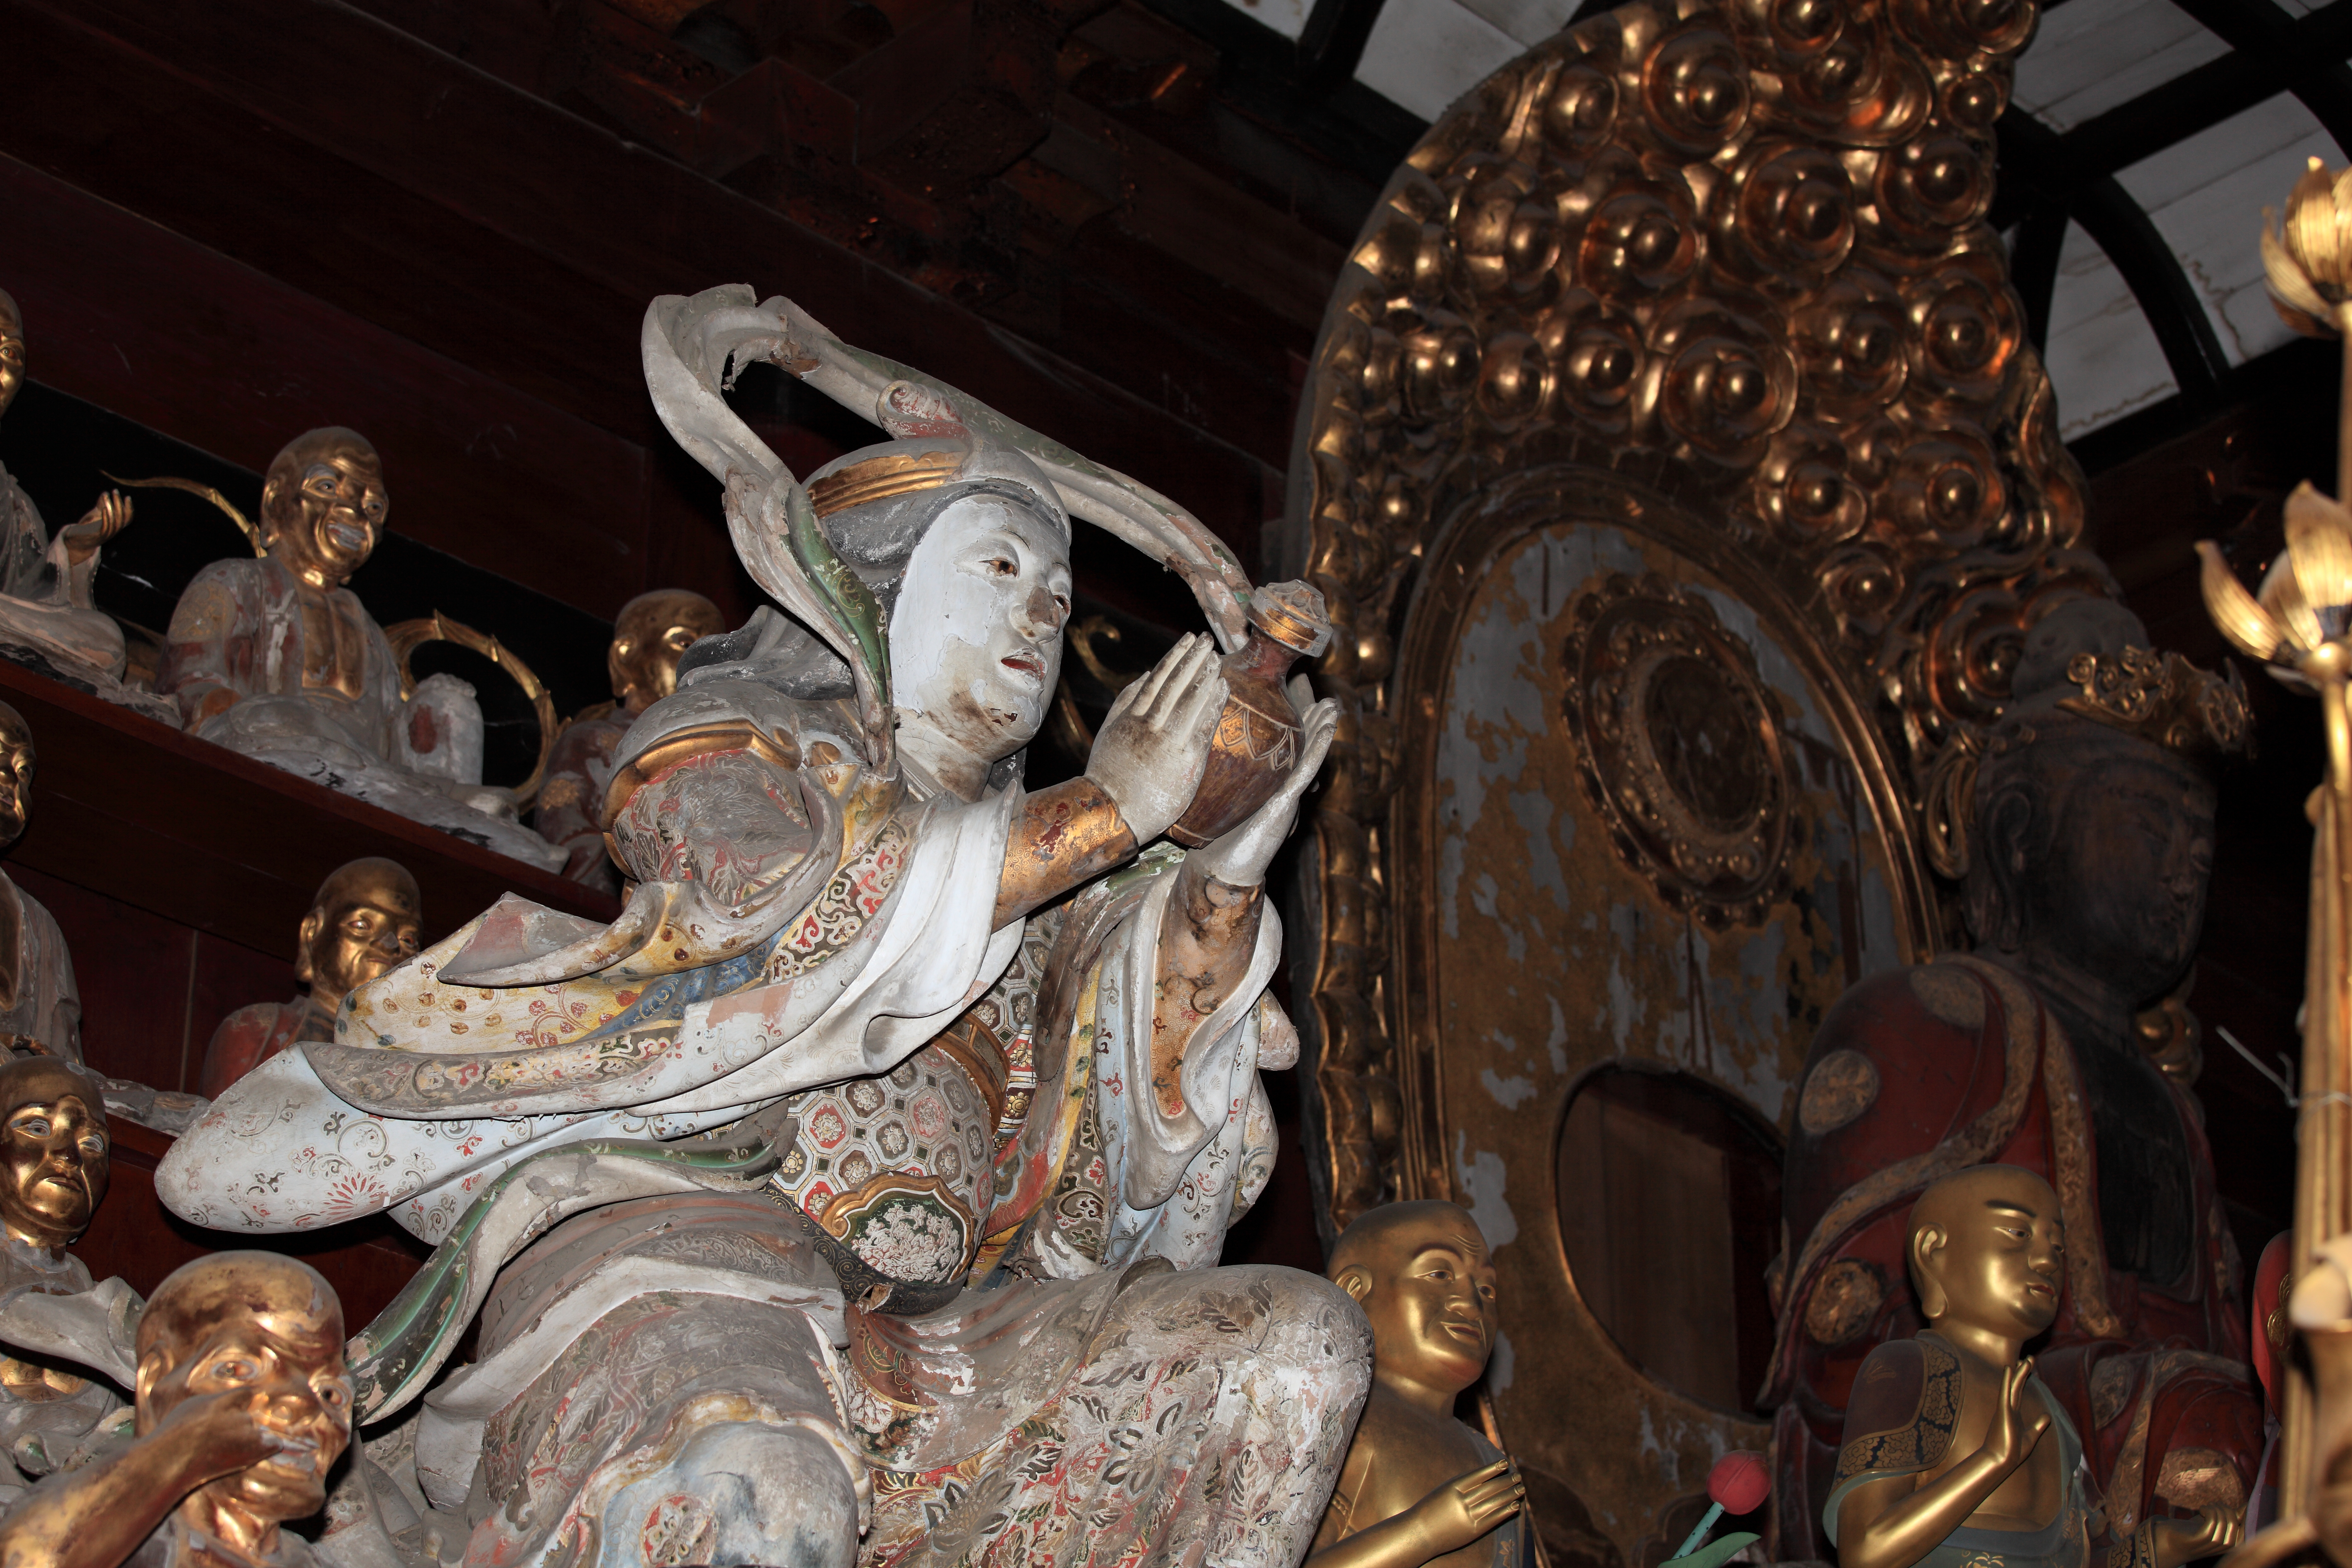
monument, statue, high, carnival, sculpture, temple, 5d, hires, markii, hi, res, resolution, iwate, morioka, houonji, mythology, arhat, arahant, ancient history